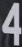
Number: 4